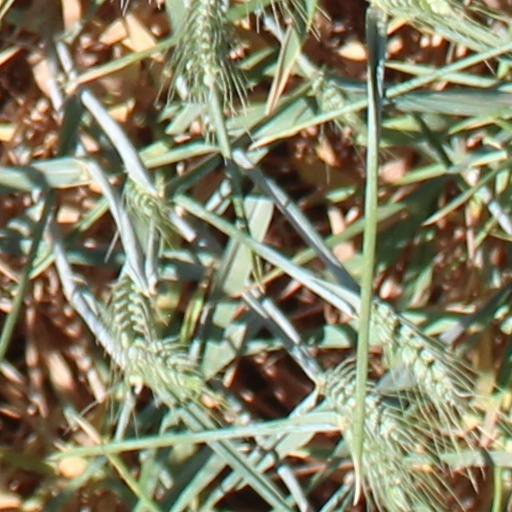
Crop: wheat